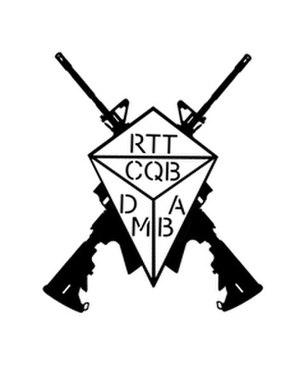
Le Marine Corps Security Force Regiment est une unité dédiée à la sécurité et à la lutte contre le terrorisme du Corps des Marines des Etats-Unis. Il fournit des forces de sécurité pour garder les installations navales prioritaires, notamment celles contenant des navires et des armes nucléaires. Il fournit également des équipes de sécurité antiterroriste de flotte et des équipes d'arrestation tactique. Les marines qui terminent la formation des Forces de sécurité se voient attribuer une spécialité professionnelle militaire secondaire 8152, tandis que les instructeurs peuvent obtenir le MOS 8153.